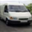
Label: truck